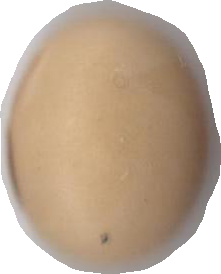
Variety: Anjasmoro